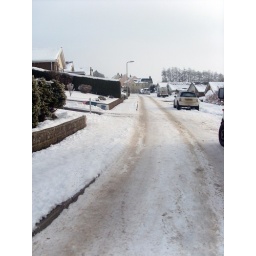
the roads around my parents house in Devon